Carrozzeria Touring Superleggera

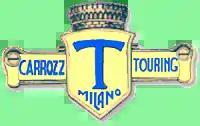
Original Carrozzeria Touring badge

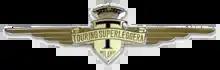
Later badge design, until 1966

Carrozzeria Touring Superleggera is an Italian automobile coachbuilder. Originally established in Milan in 1925, Carrozzeria Touring became well known for both the beauty of its designs and patented superleggera construction methods. The business folded in 1966. In 2006 its brands and trademarks were purchased and a new firm was established nearby to provide automotive design, engineering, coachbuilding, homologation services, non-automotive industrial design, and restoration of historic vehicles.